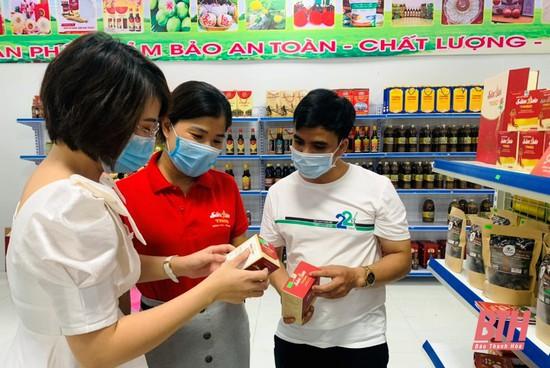
nam thanh niên đang cầm trên tay một sản phẩm